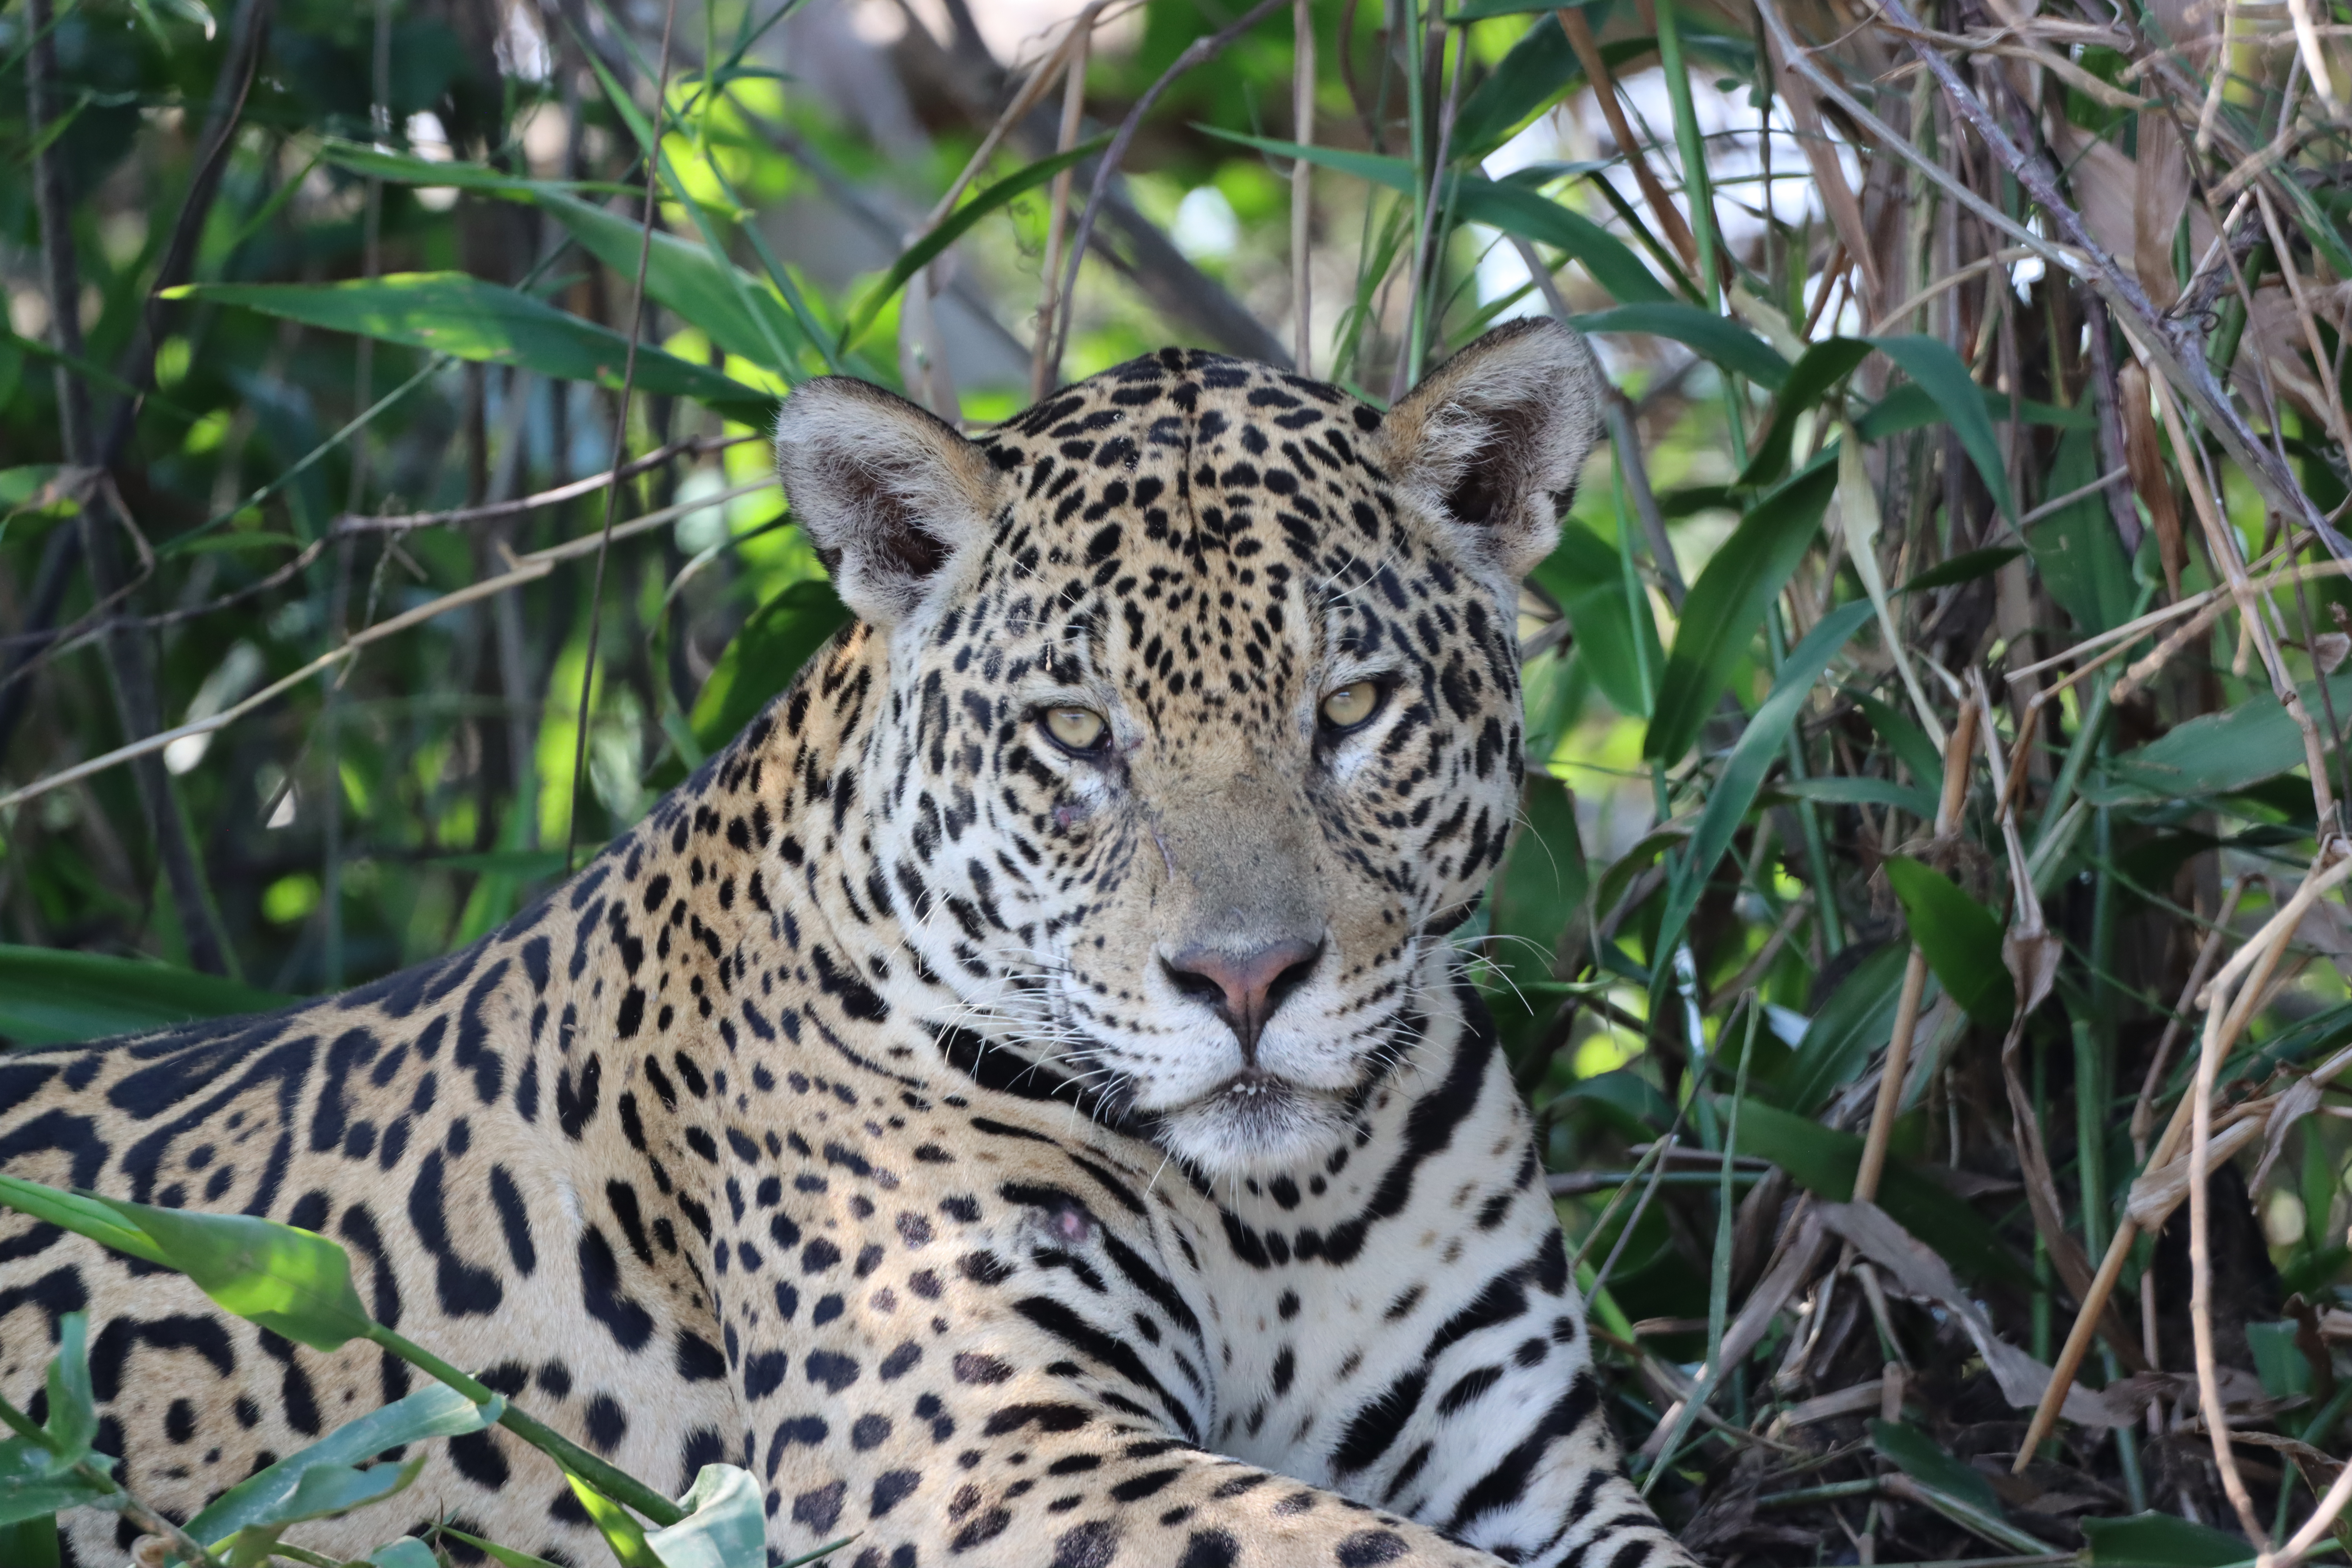
Jaguar: Kamaikua